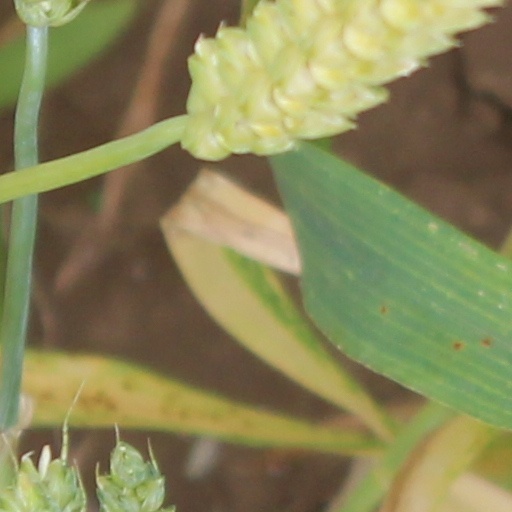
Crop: wheat